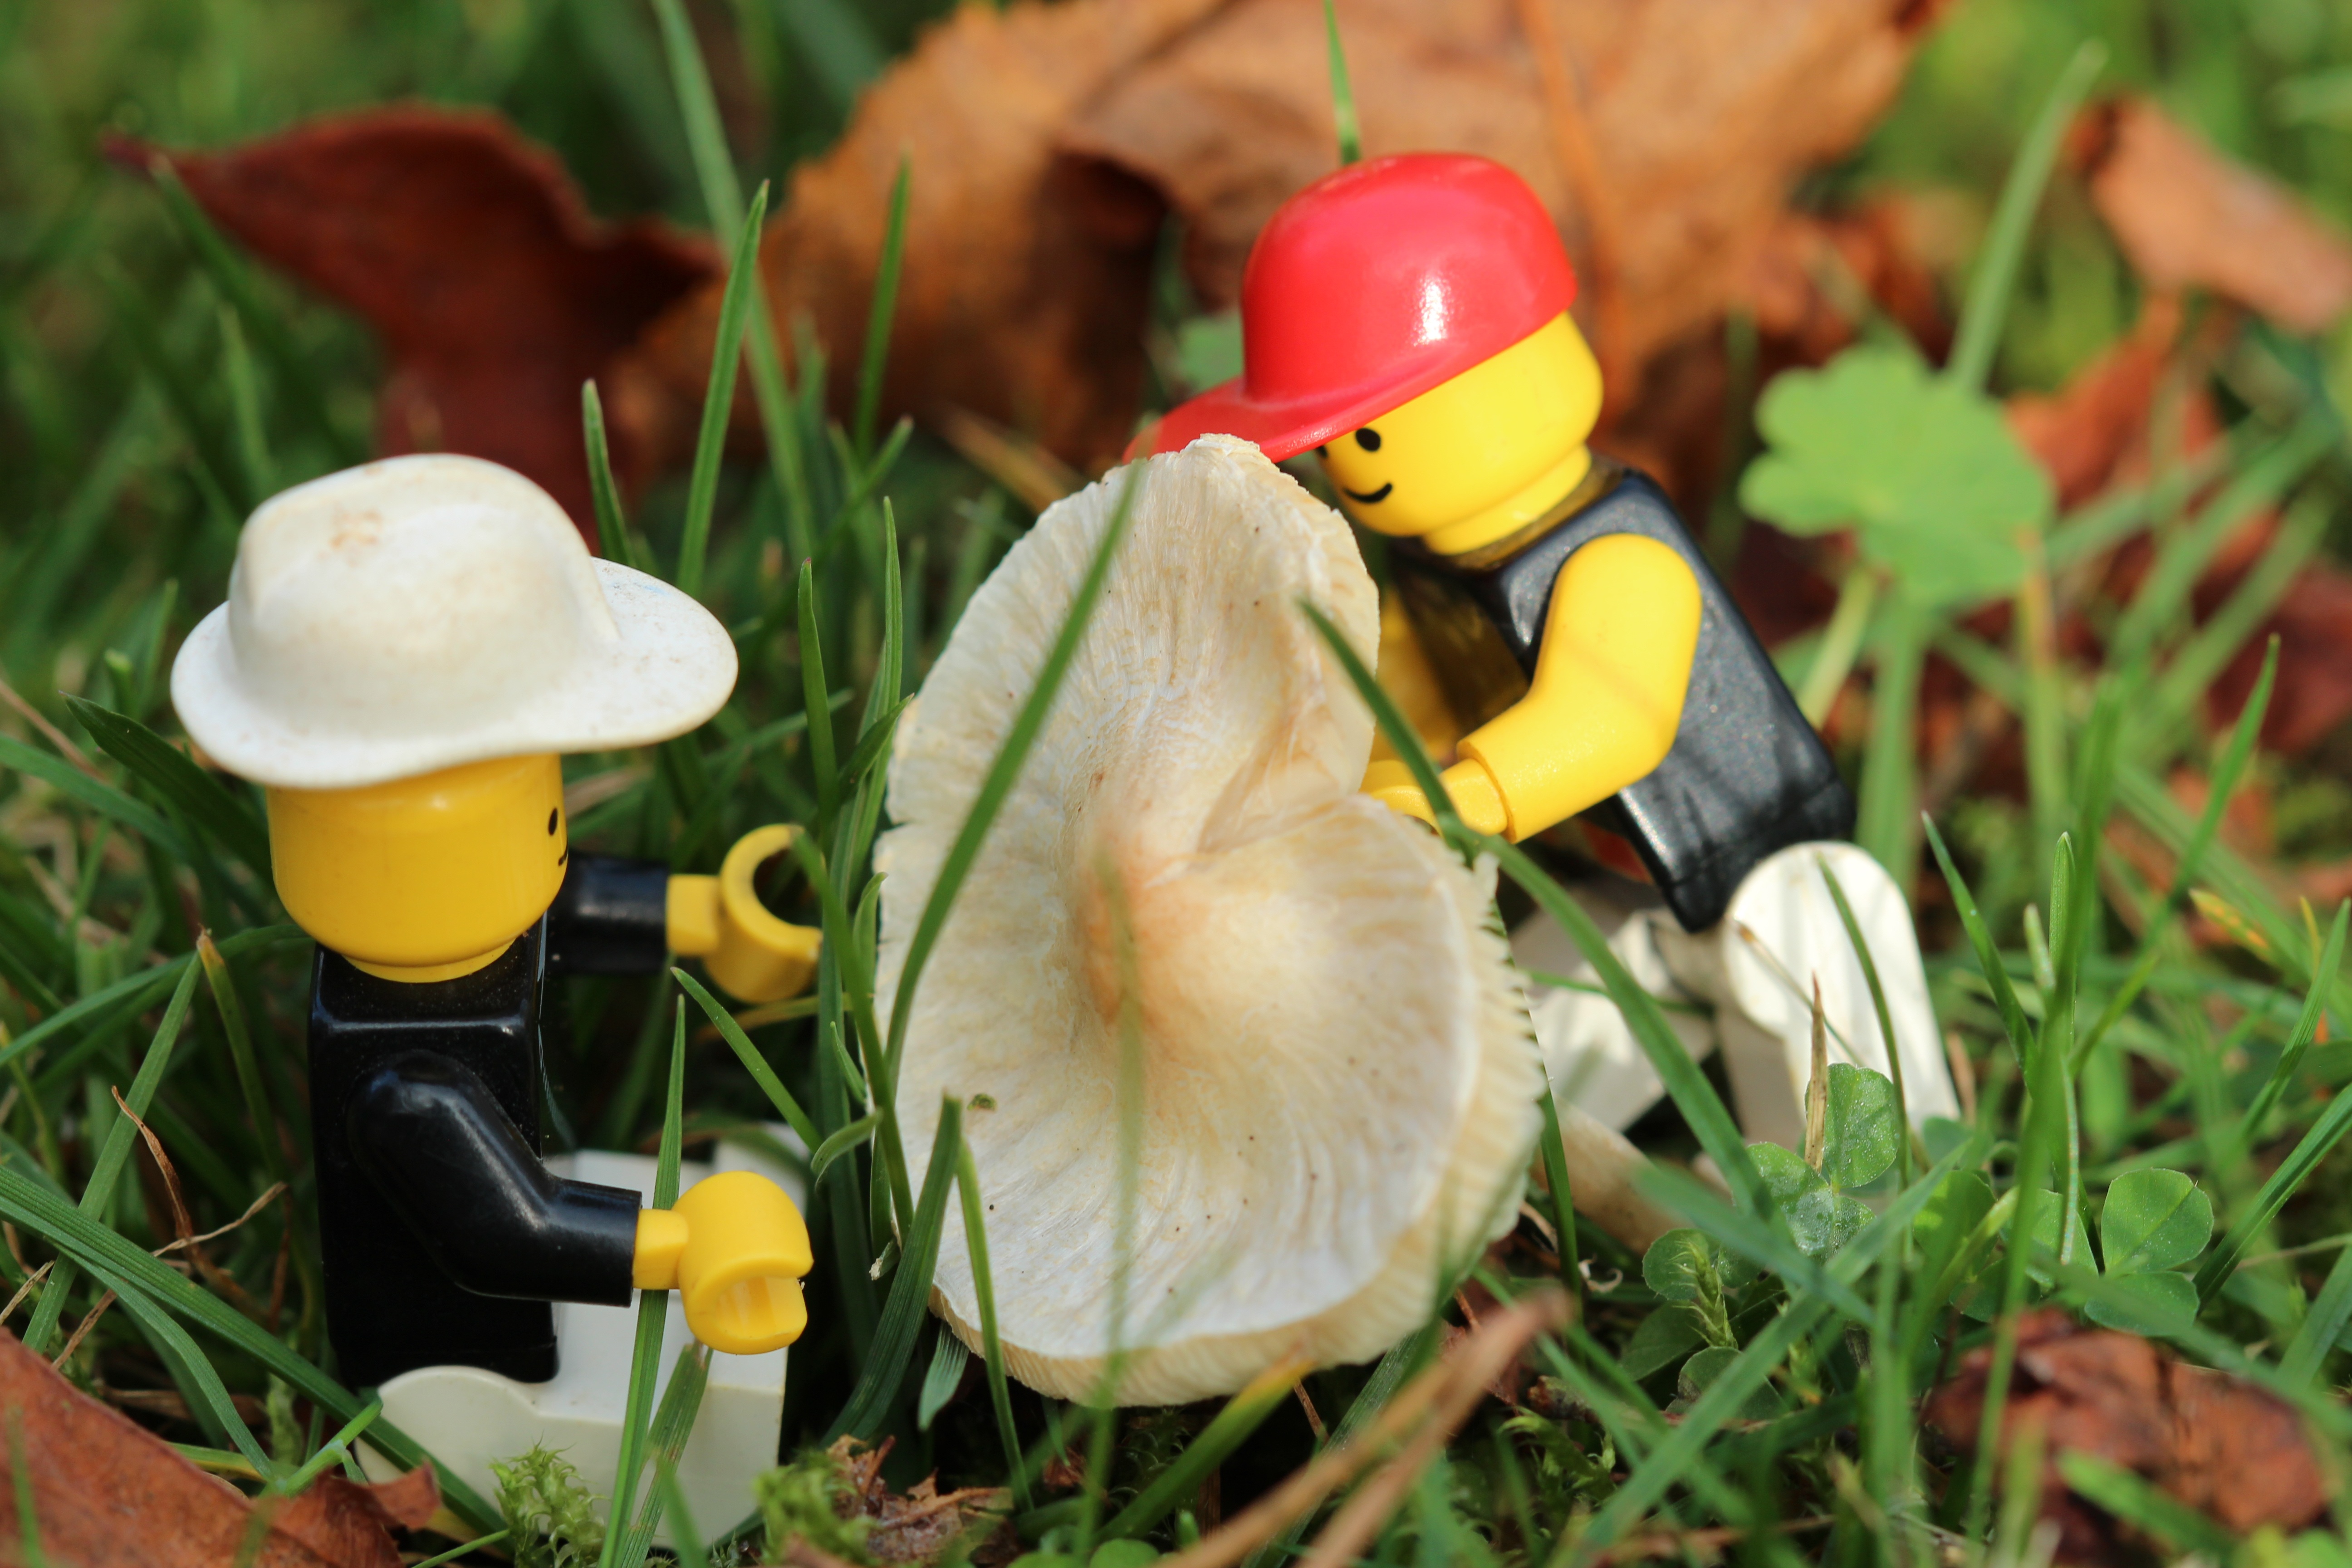
flower, autumn, mushroom, yellow, garden, flora, playmobil, fungus, woodland, bolete, imp, workers, males, agaricus, gardener, edible mushroom, agaricomycetes, agaricaceae, penny bun